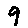
Label: 9